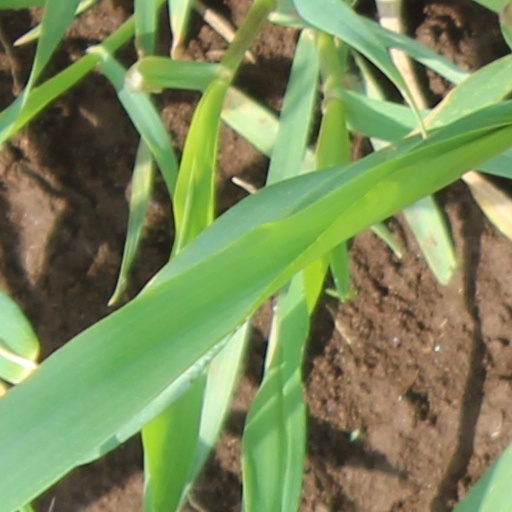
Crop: wheat